Shawnee, Oklahoma

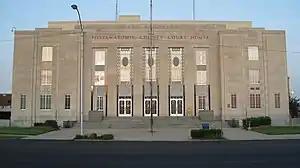
Pottawatomie County Courthouse

Located at 614 E. Main in Shawnee is a unique railroad depot made of limestone blocks two to three-feet deep. With a 60 ft. turret, it takes on the slight appearance of a castle, contrasting with the surrounding architecture. It was built in 1902 and was placed on the National Register of Historic Places in 1974. After operations of the Santa Fe Railroad ceased in 1971 the City of Shawnee took over the depot property. It was assigned to the Pottawatomie County Historical Society which began restoration of this depot in 1979, after it had stood vacant for two decades. The building was remodeled into a railroad and historical museum, which opened on May 30, 1982. It contains numerous local artifacts from the settlement of Shawnee, as well as railroad memorabilia and a gift shop. The Board of Directors is currently erecting a new building directly north of the old depot. The 100+ year old depot will then house railroad artifacts while other items will be displayed in the new area.